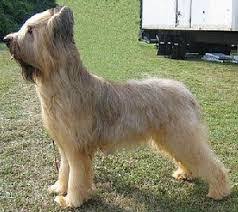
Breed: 230-n000041-briard